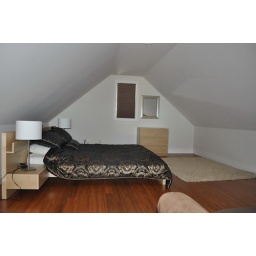
Queen size bed in spacious bedroom with dresser and night tables.